Helicopter Combat Support Squadron Seven

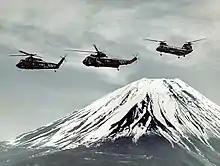
HC-7 UH-2A Seasprite, UH-46D Sea Knight and HH-3A Sea King fly past Mount Fuji c.1970

HC-7 helicopter armament included M16 rifles, M79 grenade launchers, M60 machine guns. In 1970 "Big Mother" H-3s were modified installing a GAU-2B/A minigun upon armor plated mount in right rear aft cargo door. The HH-2Cs arrived having a chin mounted minigun turret system, no guns were ever received. With essential CSAR equipment installed, to remain below the 12,500-pound max., the turret system was removed. Fuel and CSAR equipment had priority over the minigun. M60 machine guns were mounted in the cargo doors. The H-3s were tested with minigun pods mounded exterior aft, which proved to be too heavy for the existing climate of the war zone.